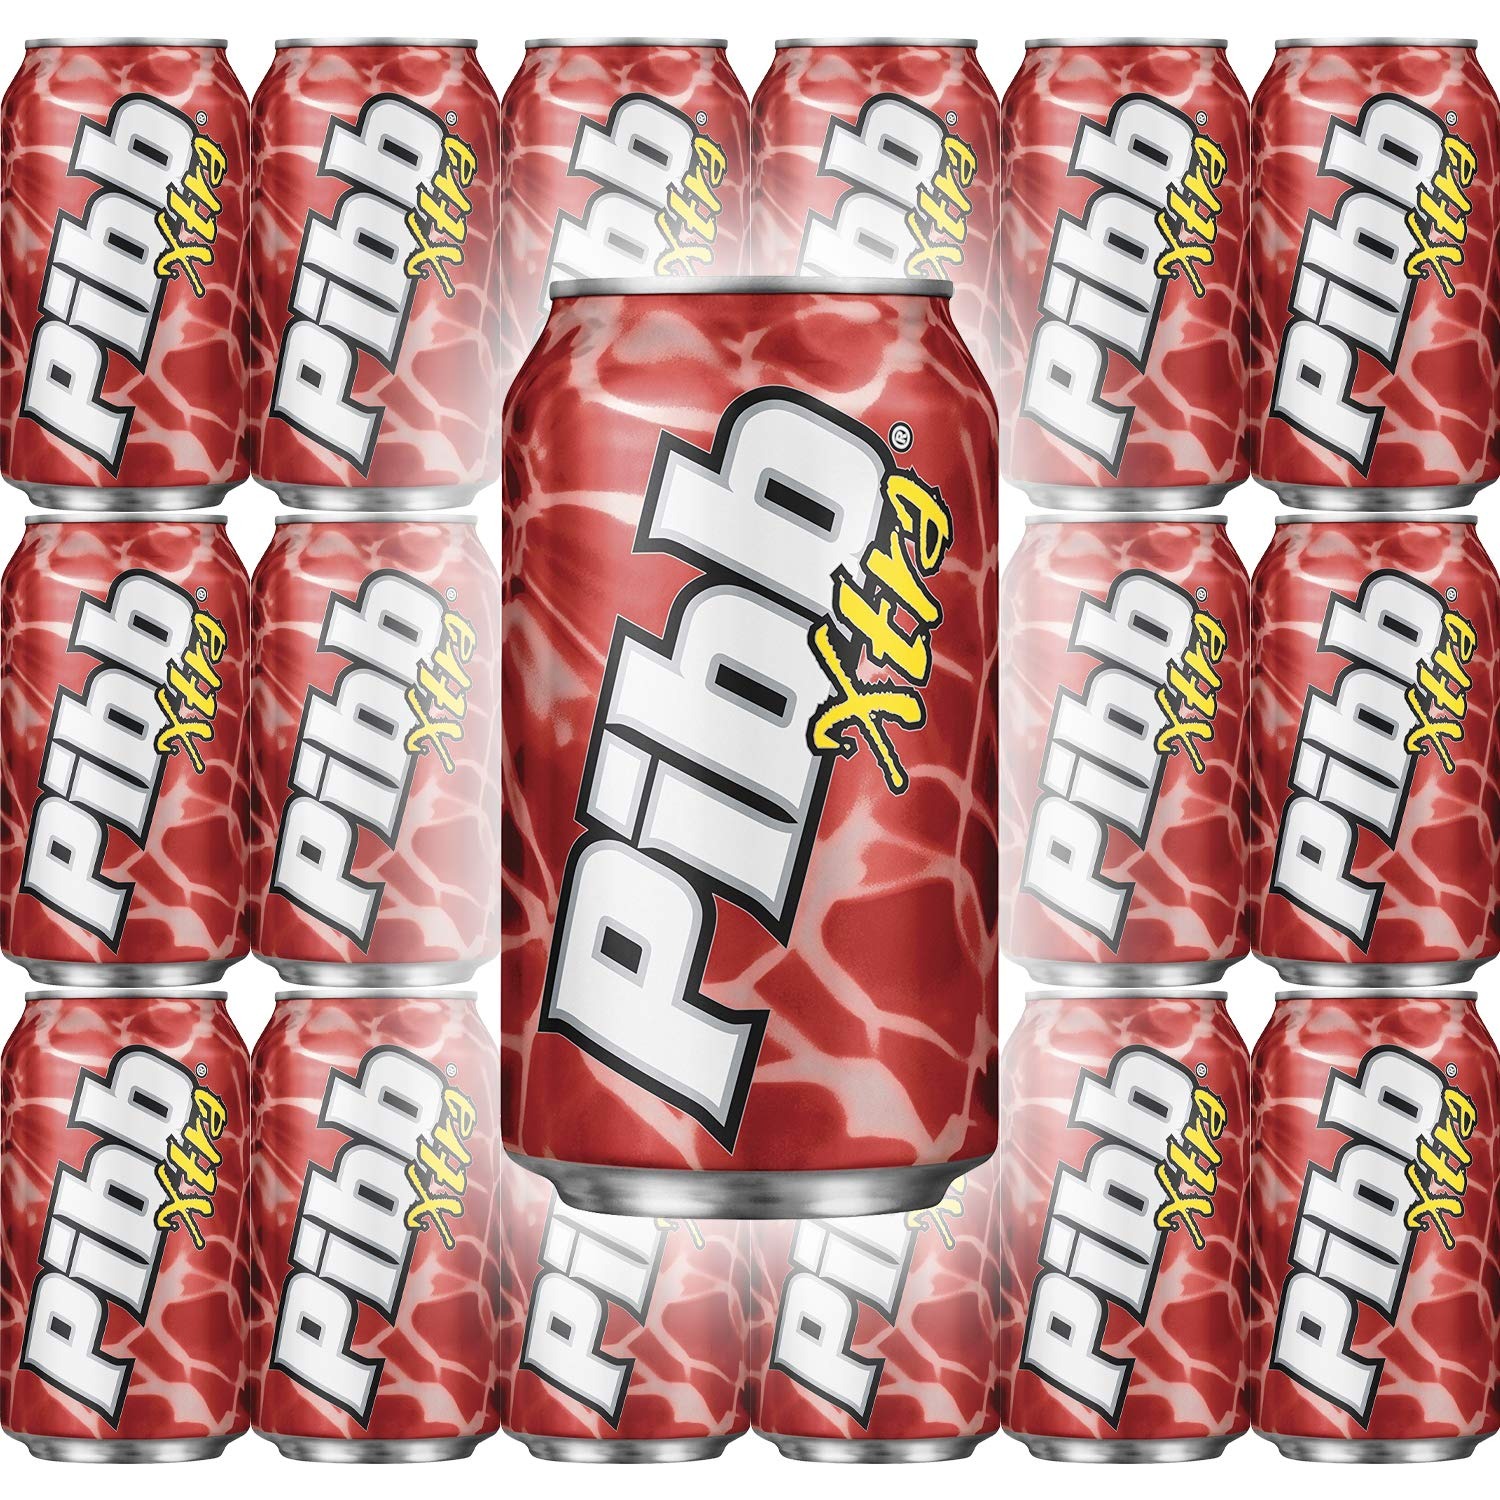
Item Name: Pibb Xtra Fridge Pack, 12 Fl Oz Cans (Pack of 18, Total of 216 Fl Oz)
Value: 216.0
Unit: Fl Oz

Price: 25.9